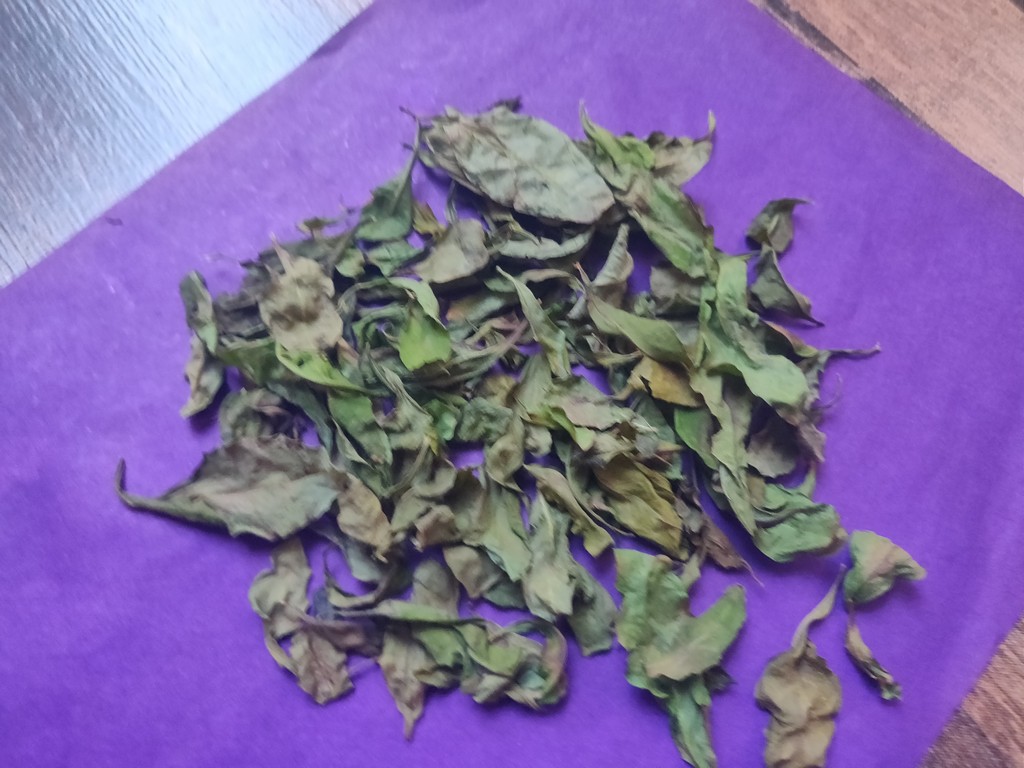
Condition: Dried
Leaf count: multiple
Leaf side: unknown